Ulli Wegner

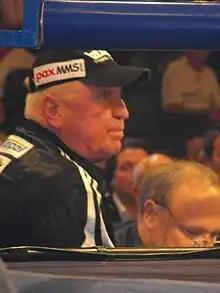
Ulli Wegner.

Ulli Wegner (born 26 April 1942, in Stettin) is a German Boxing Coach and a former Amateur boxer.